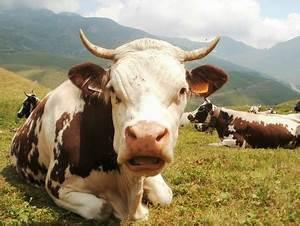
cow